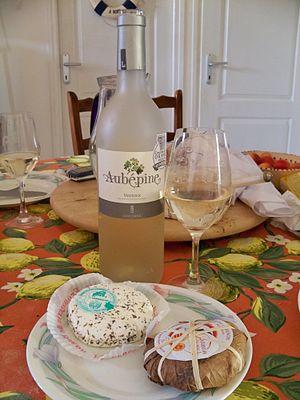
Fromage de chèvres
La cuisine des Alpes méridionales est avant tout un compromis entre celles de la Provence et du Dauphiné. Elle n'en a pas moins ses spécifités, tant dans les entrées, que les plats de pâtes, les viandes et les fruits.